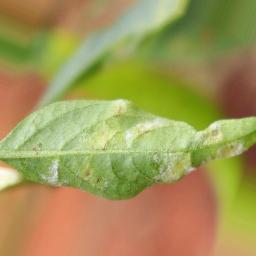
Label: powdery mildew